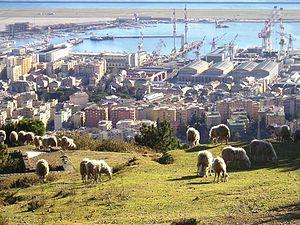
Sestri Ponente est un des quartiers les plus importants de Gênes. Il se situe dans la zone ouest de la cité, entre Cornigliano et Pegli.